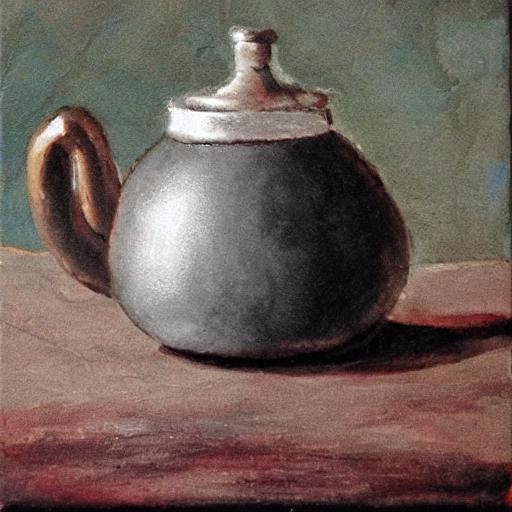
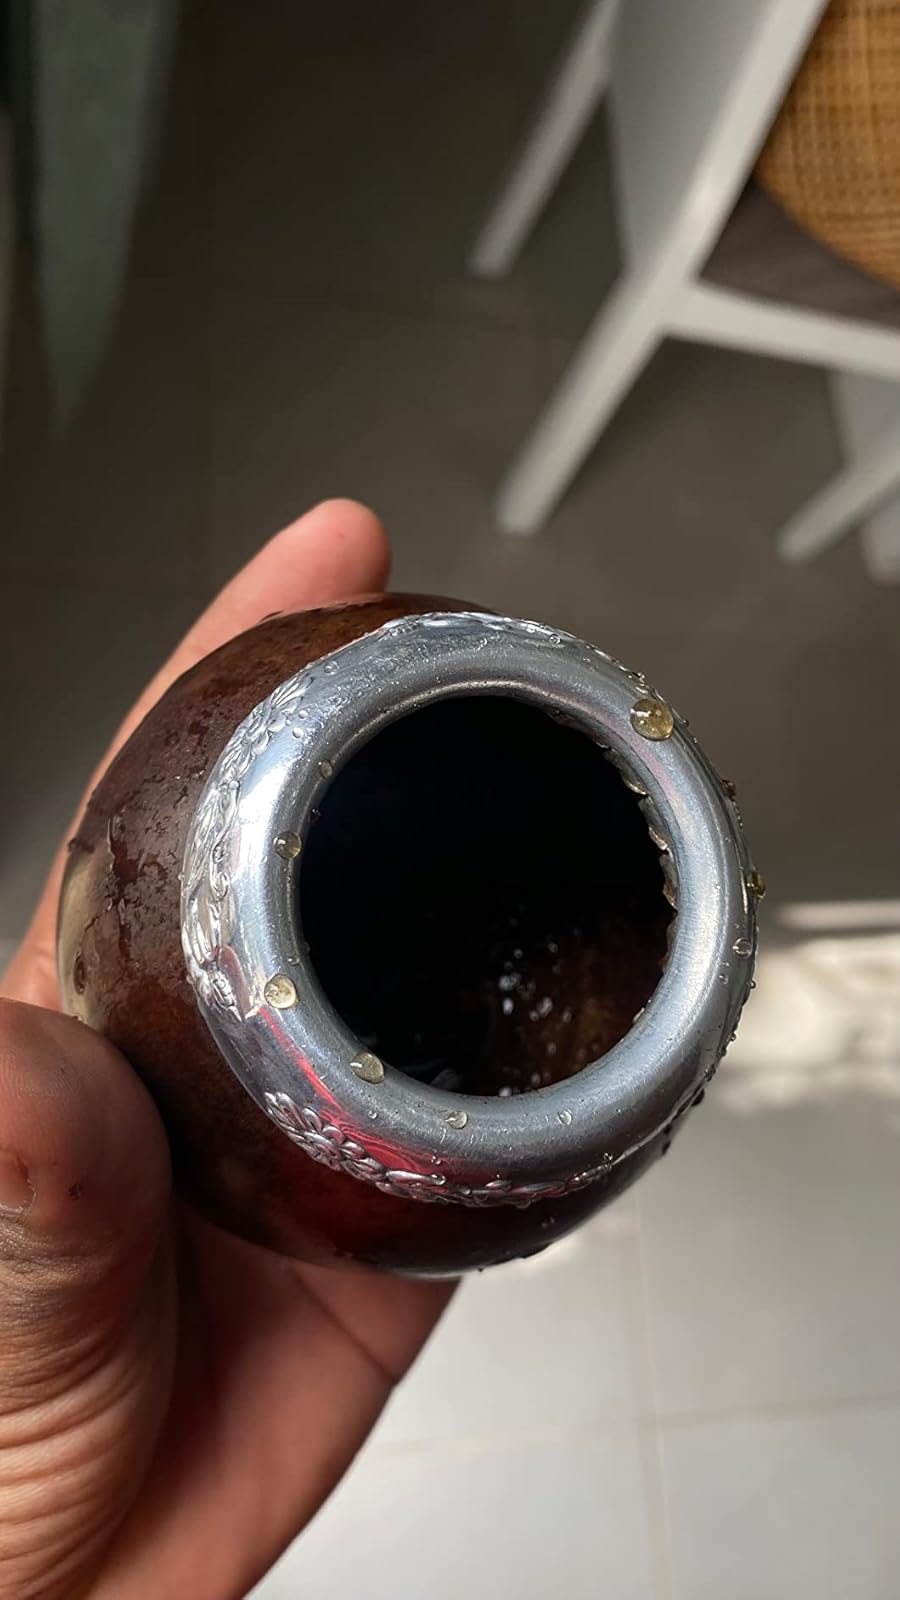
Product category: items_tea
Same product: no